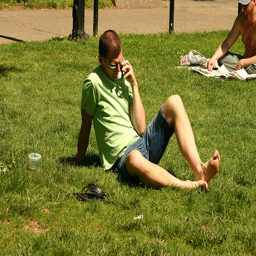
A man is sitting in the grass and talking on a cellphone.
A man in green is lying on the grass.
A man sitting on the grass with his shoes off talking on his phone.
 Man sitting on the grass and talking on the phone
a man in a green shirt siting in a field